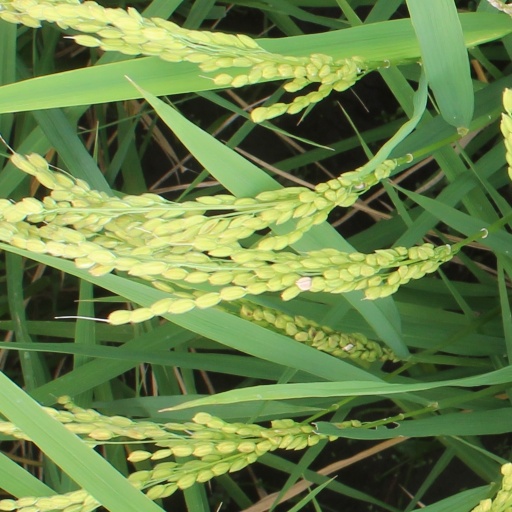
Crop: rice